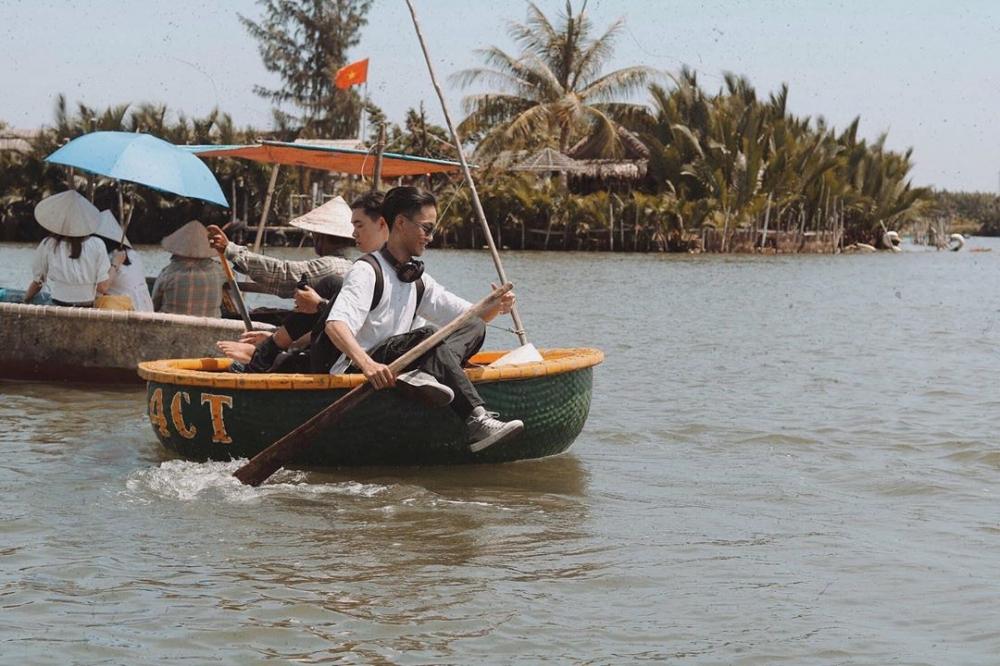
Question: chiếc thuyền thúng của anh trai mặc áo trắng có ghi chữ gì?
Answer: act